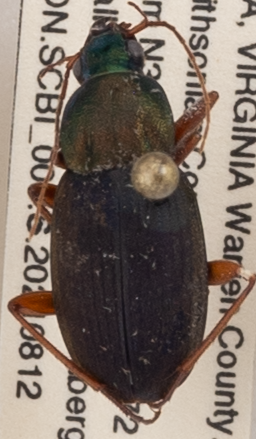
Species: Chlaenius emarginatus
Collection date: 2021-08-12
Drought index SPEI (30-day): -0.436
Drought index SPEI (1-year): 0.142
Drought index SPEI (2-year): -0.226